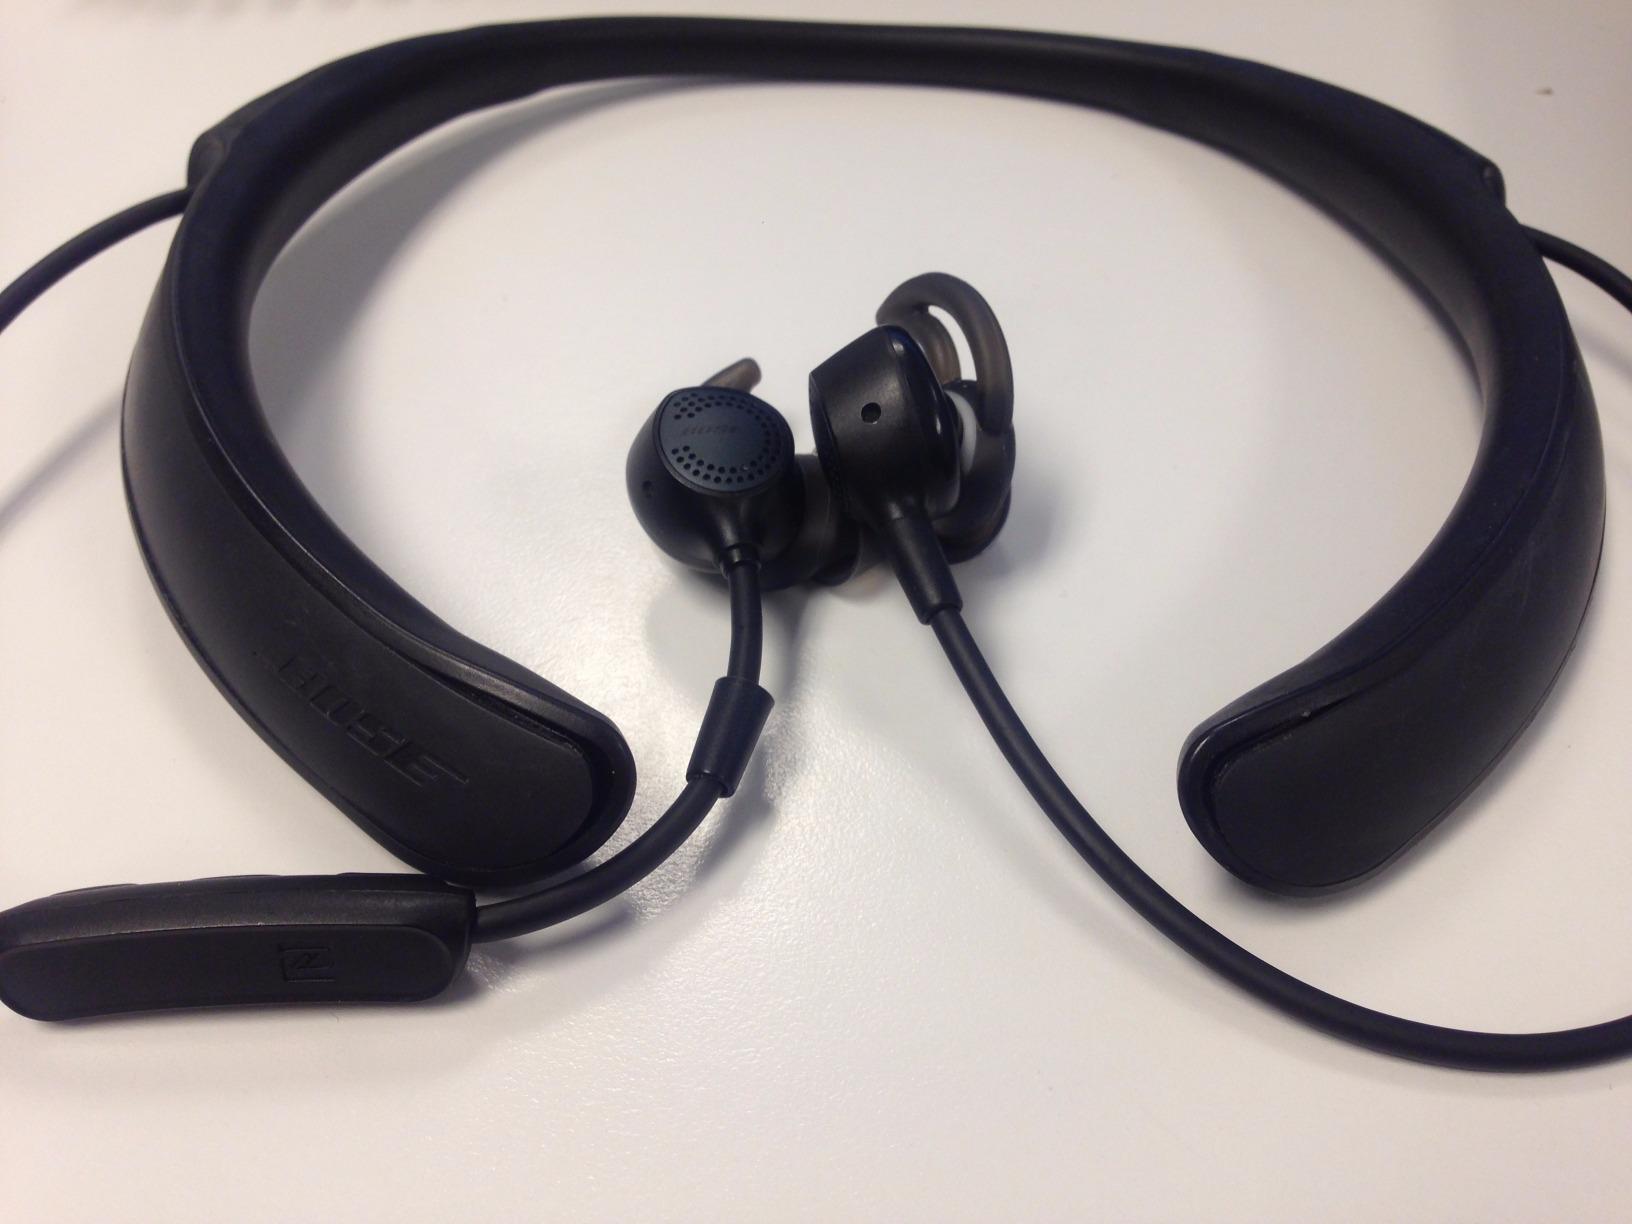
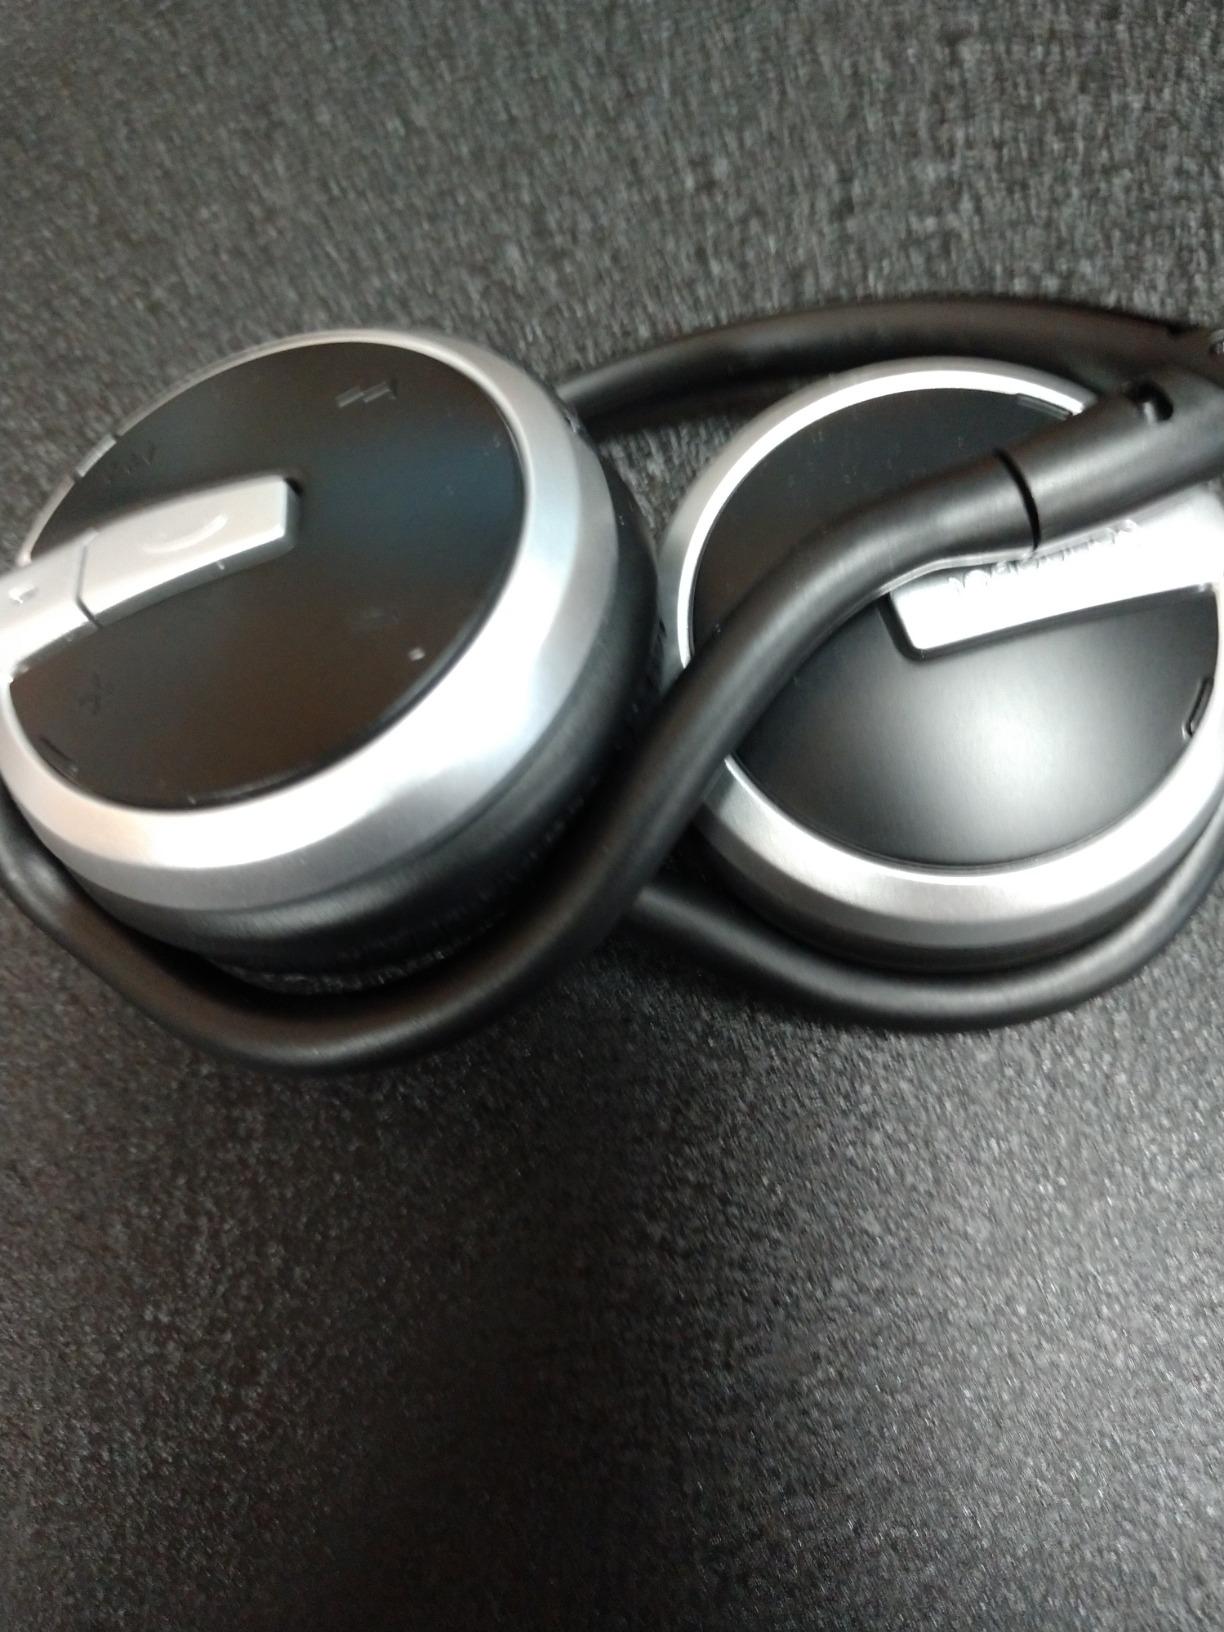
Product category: headphones
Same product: no